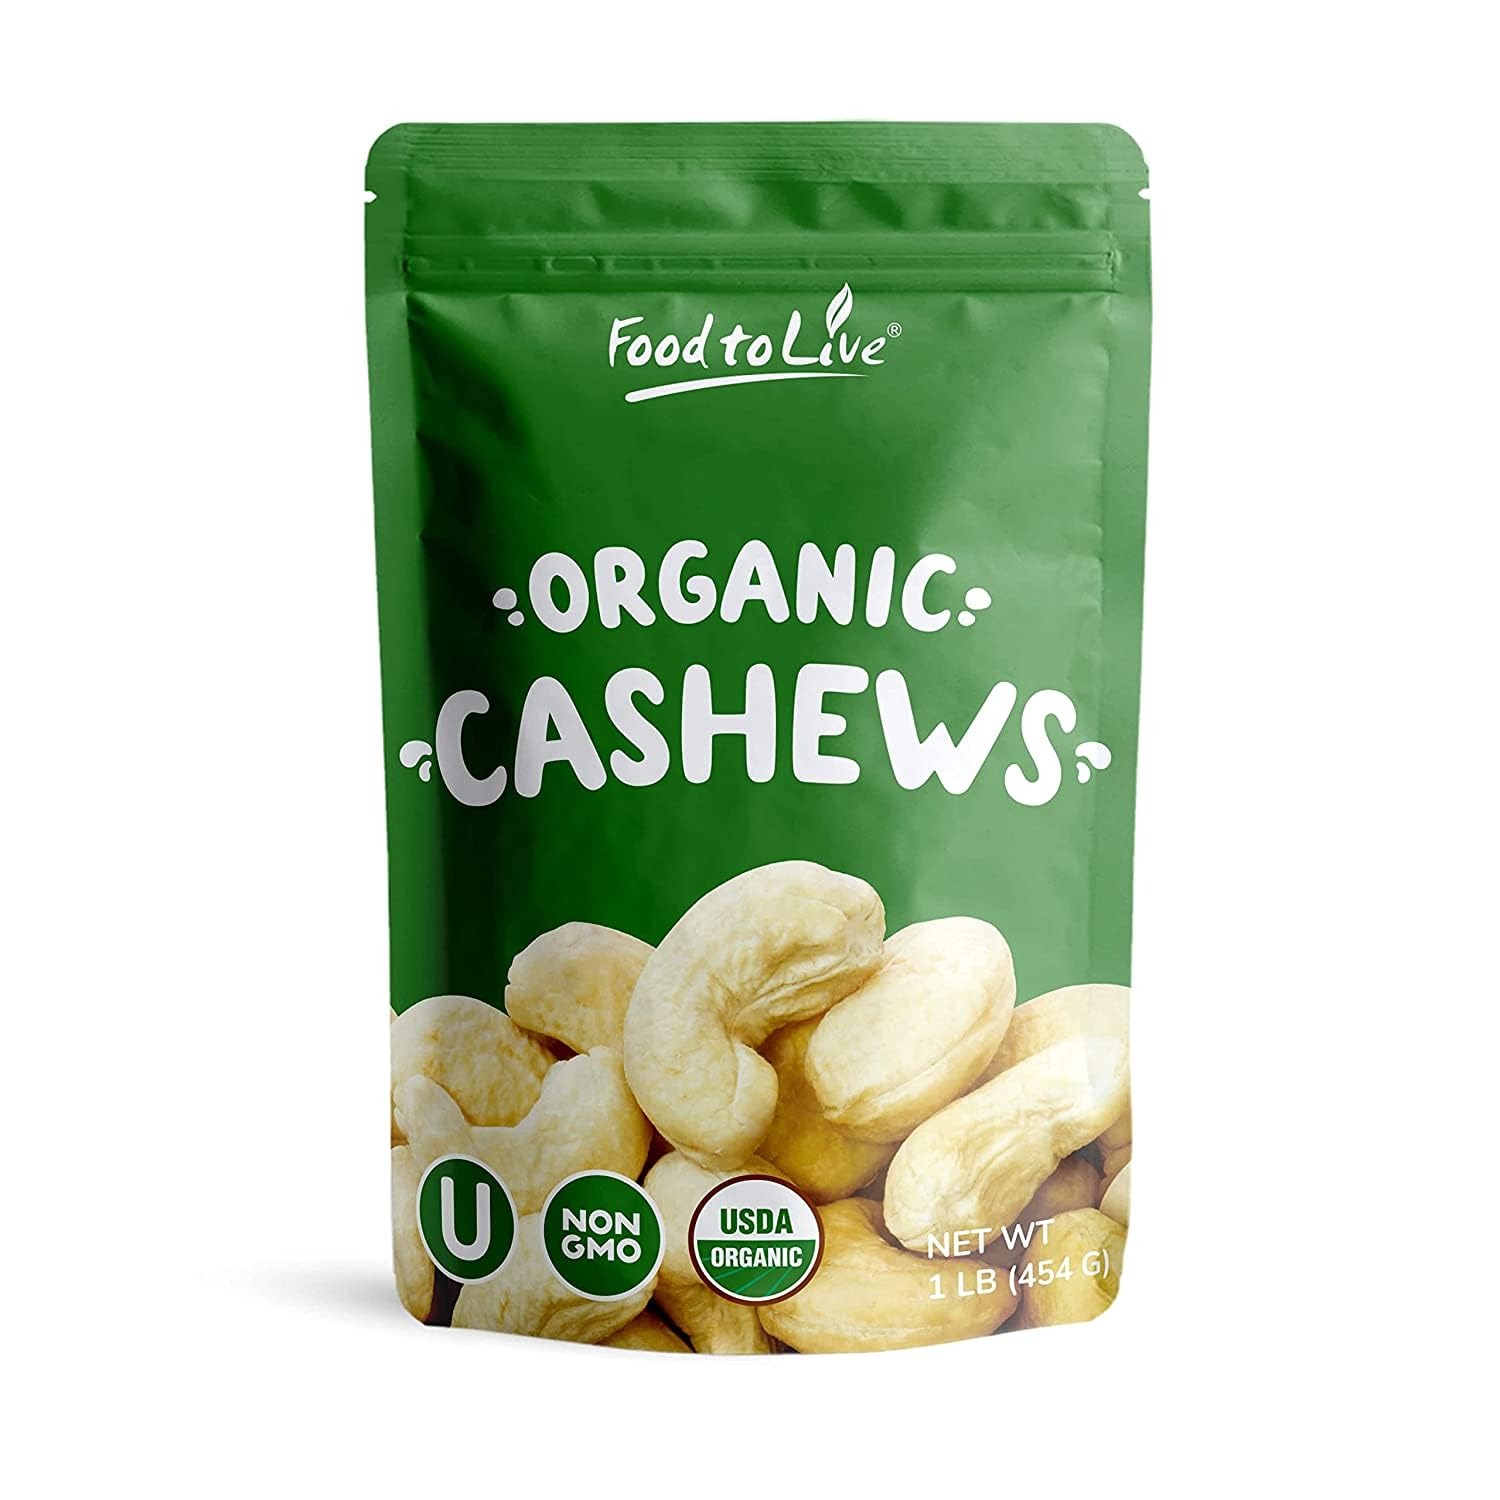
Item Name: Food to Live - Organic Cashews, 1 Pound Whole, Unsalted, Non-GMO, Kosher, Raw, Vegan, Bulk
Bullet Point 1: ✔️ Non-GMO, raw, shelled, Organic cashews of the highest quality. Vegan-friendly!
Bullet Point 2: ✔️ The rich, buttery taste you will definitely fall in love with. Can be eaten raw or roasted.
Bullet Point 3: ✔️ Perfect for making delicious cashew milk or adding to a variety of dishes.
Bullet Point 4: ✔️ If stored correctly, Food to Live Organic Whole Cashews will remain fresh for months.
Bullet Point 5: ✔️ Our unsalted cashews can be roasted and flavored with spices to suit your taste.
Product Description: Delicious Organic Cashew nuts from Food to Live make a great snack. Nutritional Value Cashews are extremely nutritious nuts. They provide you with a mix of essential minerals and vitamins. They are exceptionally rich in B vitamins, copper, iron. Directions Food to Live resealable bag will help you keep the nuts fresh if you close it securely and store them in a cool, dark place. You can store them in the fridge for up to 9 months. . Due to their rich sweet flavor, cashews are often added to sauces, desserts, and confections. They also go well when sprinkled over salads made from either vegetables or fruits. This product is processed in a facility that also processes wheat.
Value: 16.0
Unit: Ounce

Price: 15.99